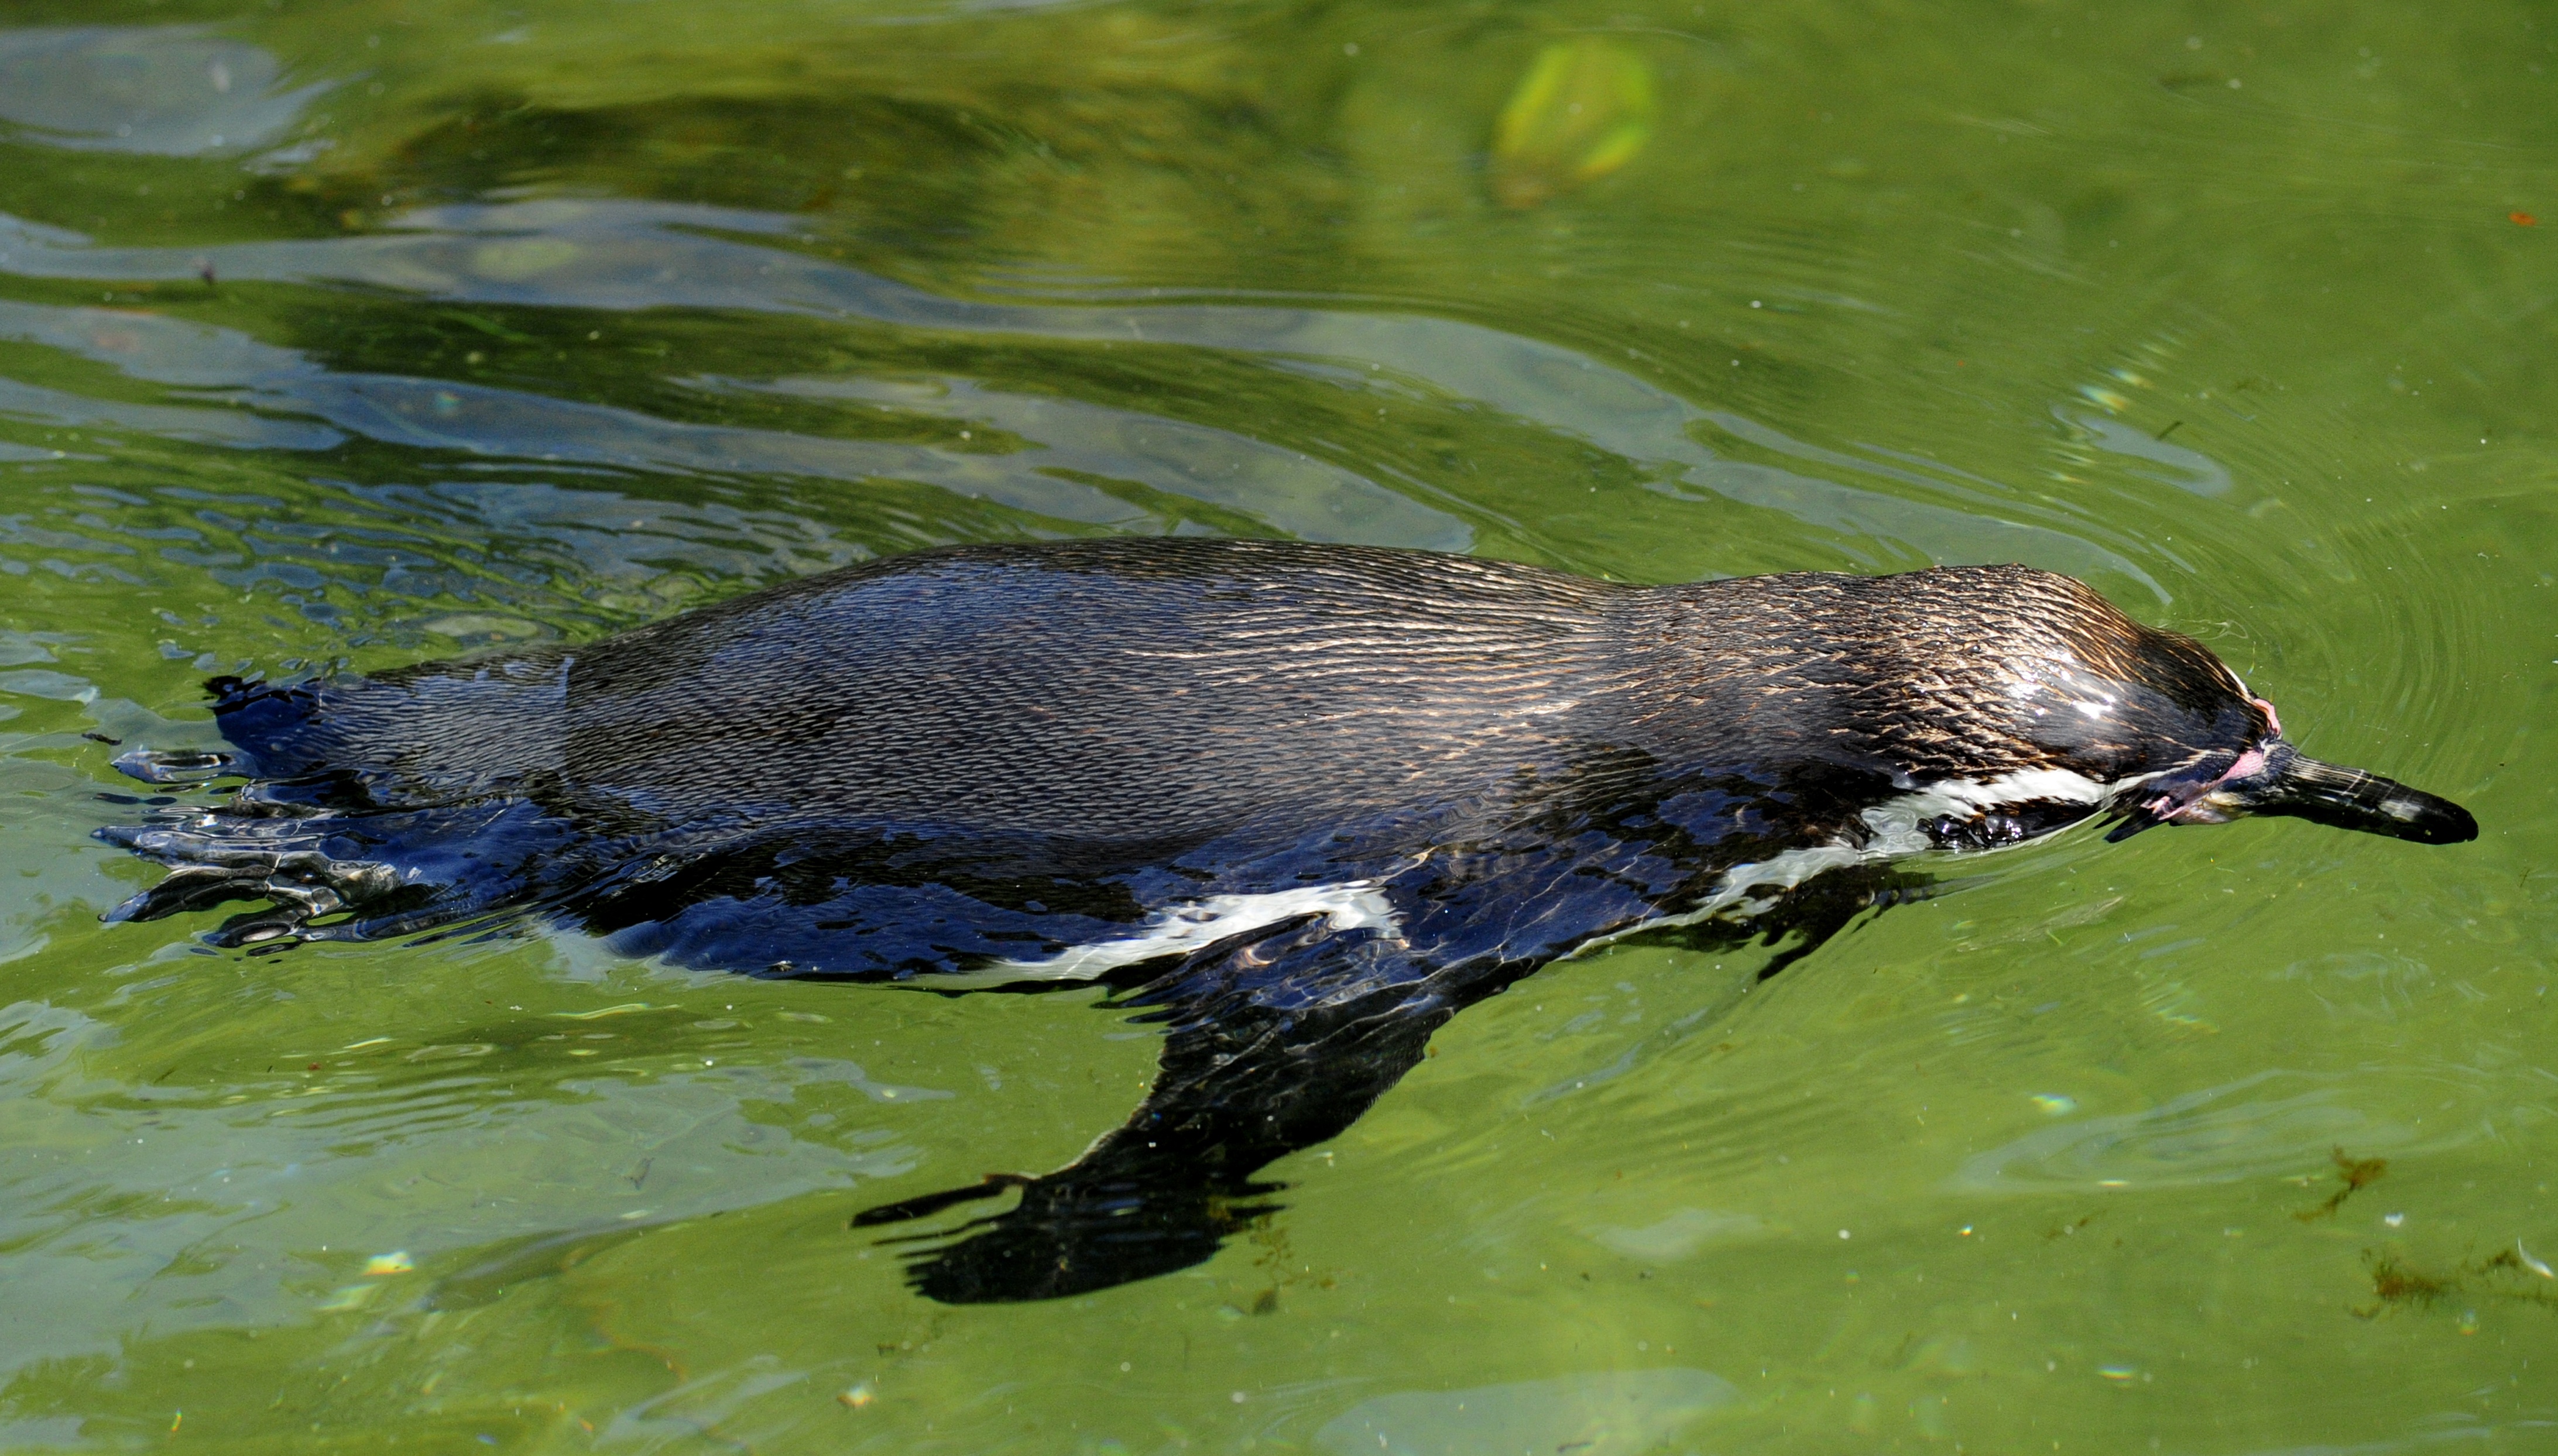
water, bird, wet, wildlife, underwater, swim, beak, fauna, penguin, duck, vertebrate, refreshment, water bird, humboldt penguin, ducks geese and swans